Buda Castle

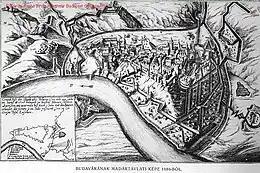
The great siege of Buda (1686); contemporary drawing

The medieval palace was destroyed in the great siege of 1686 when Buda was captured by allied Christian forces.